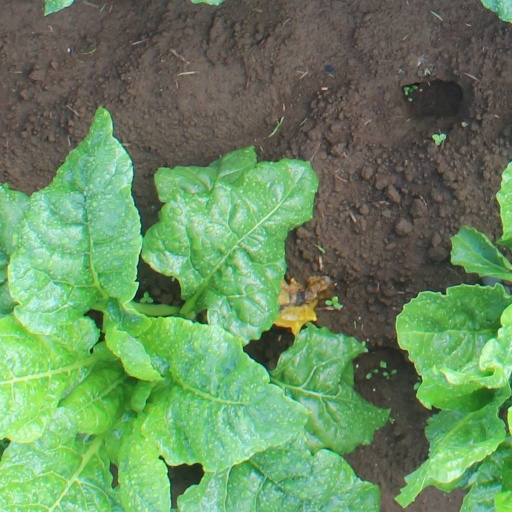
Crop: sugar beet